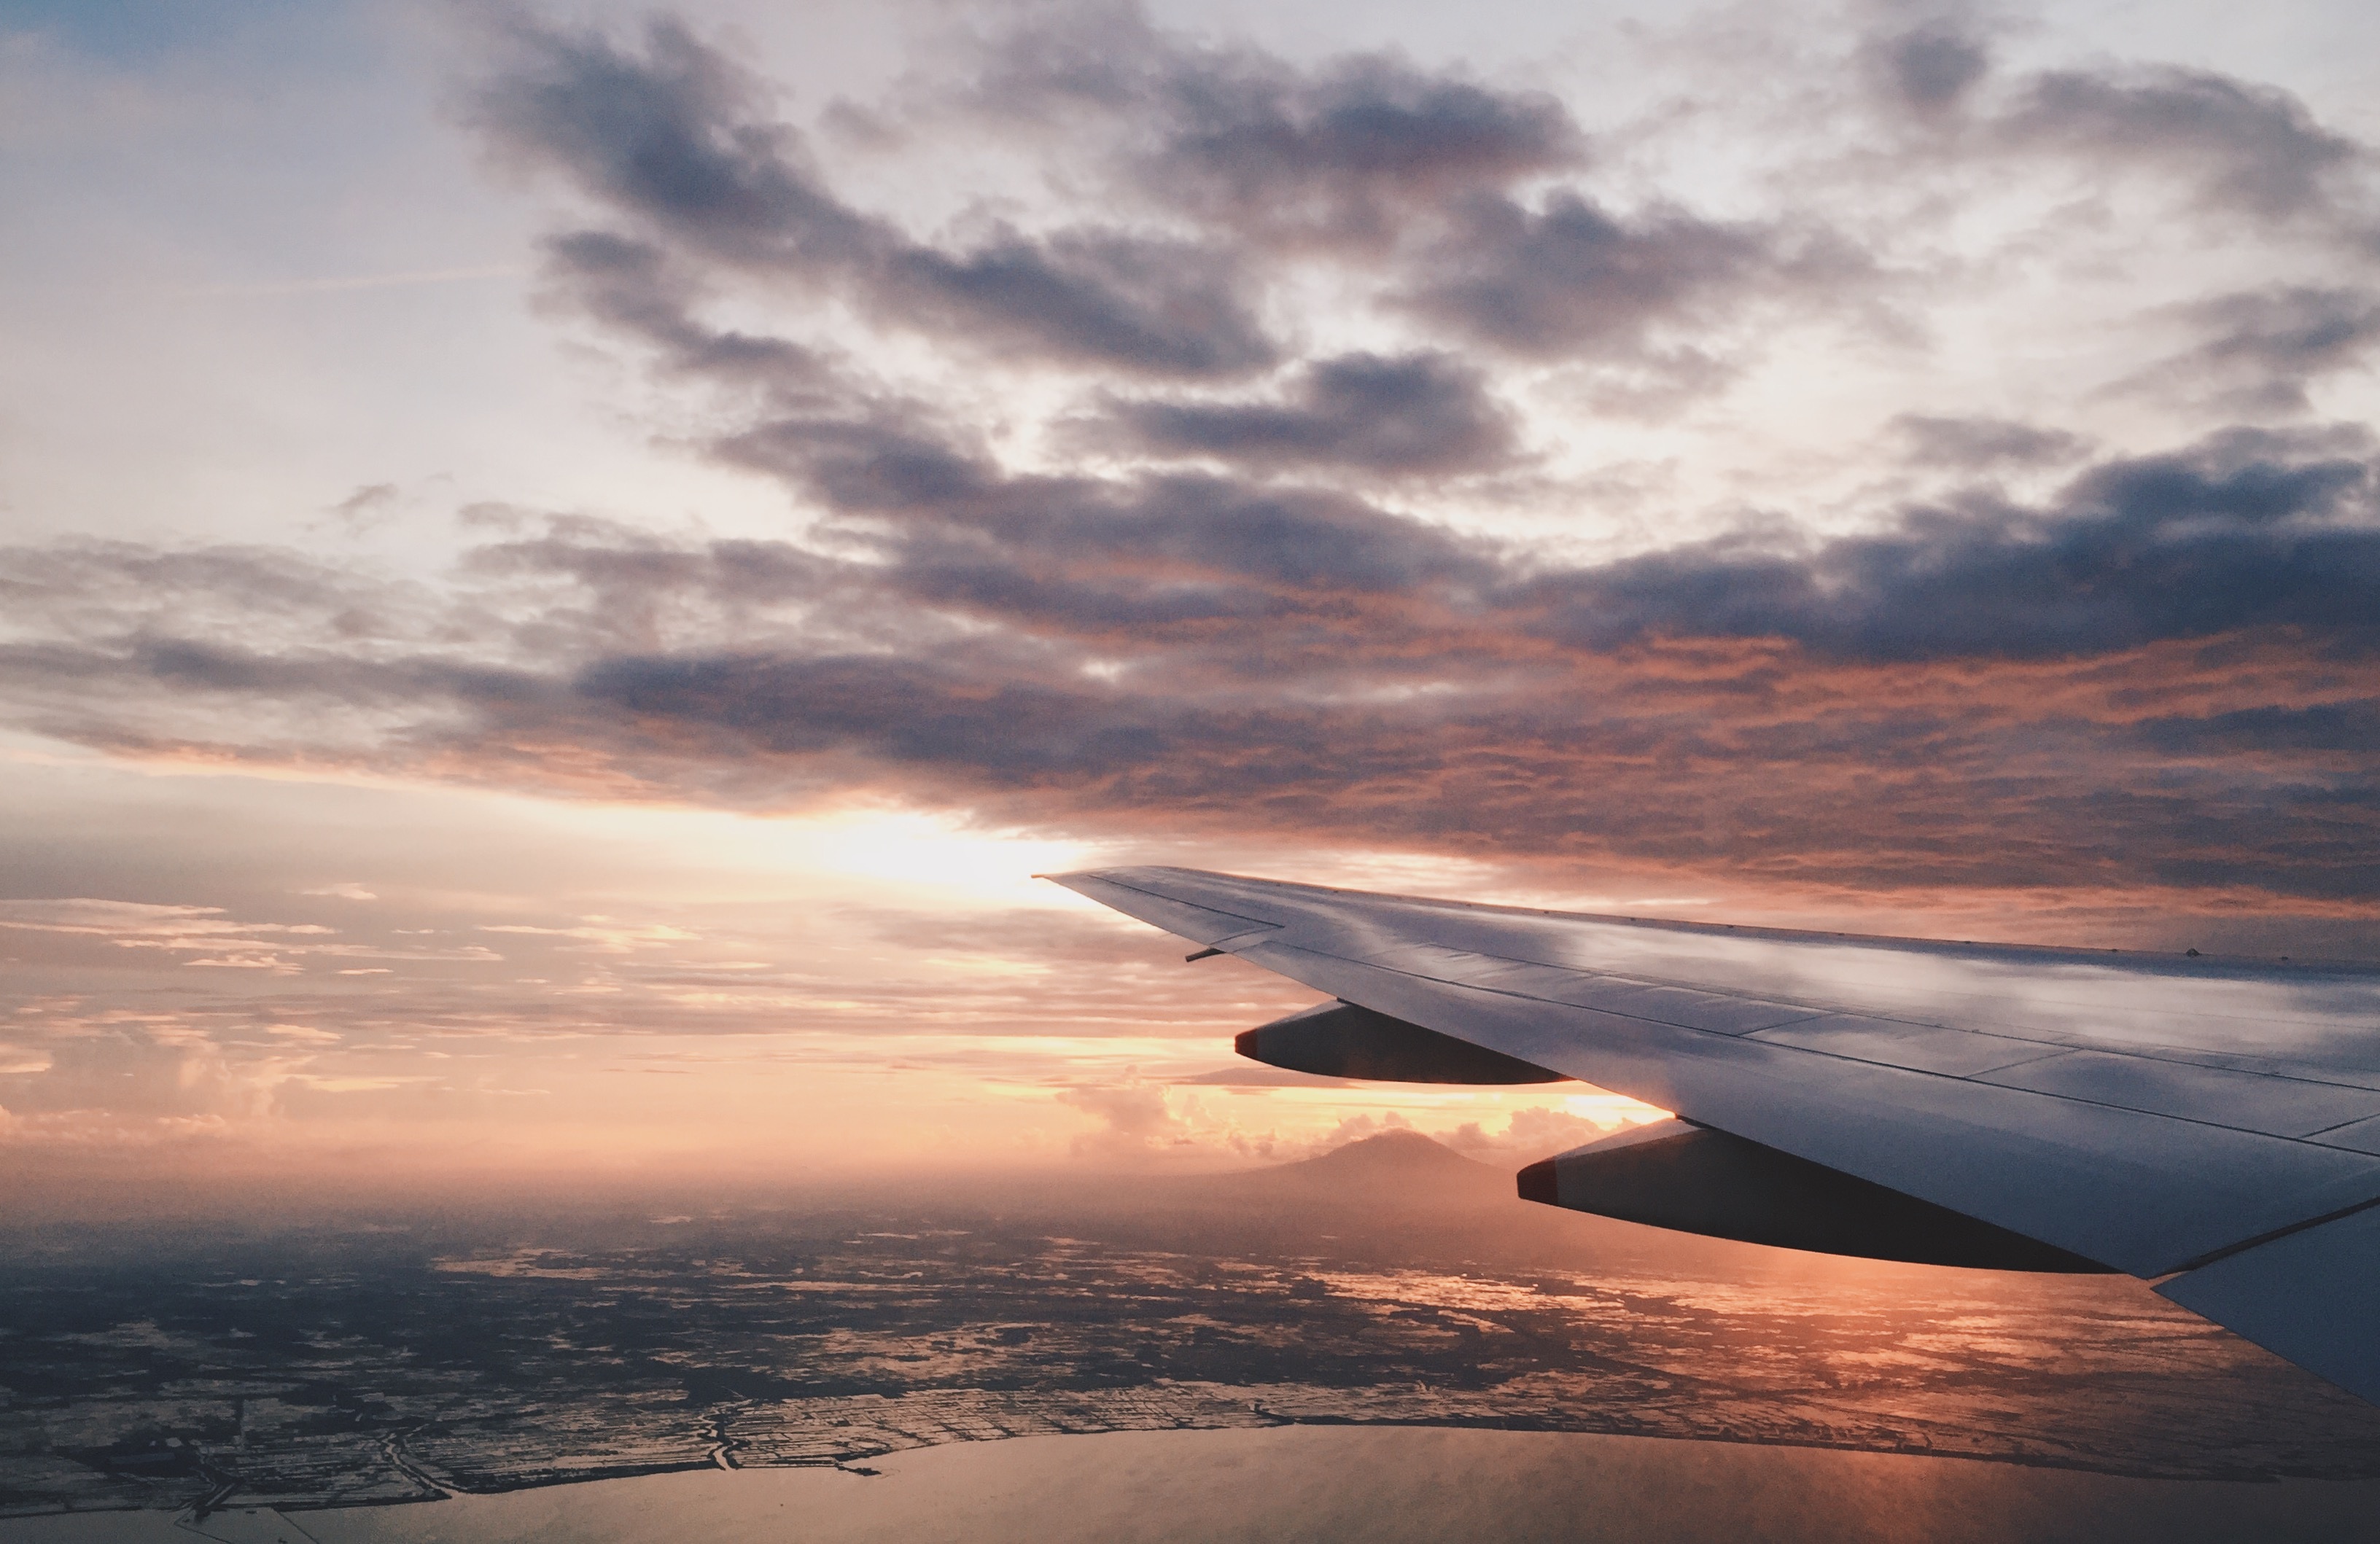
sea, ocean, horizon, cloud, sky, sunrise, sunset, sunlight, morning, dawn, atmosphere, dusk, evening, reflection, afterglow, meteorological phenomenon, atmospheric phenomenon, atmosphere of earth